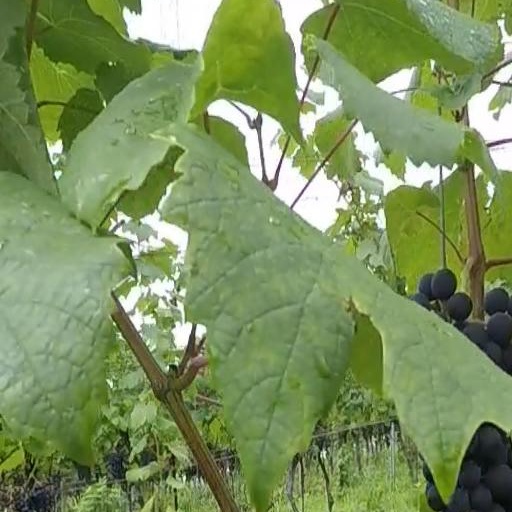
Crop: grape